Purnell House (Goshen, New Hampshire)

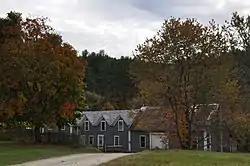

The Purnell House is a historic house on New Hampshire Route 10 in Goshen, New Hampshire. Built about 1830, this Cape style house is one of a cluster of 19th-century plank-frame houses in the town. The house was listed on the National Register of Historic Places in 1985.